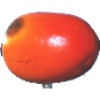
Label: Kaki 1